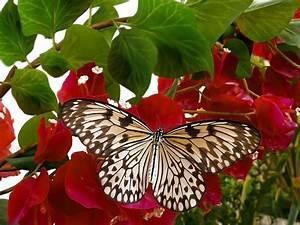
butterfly